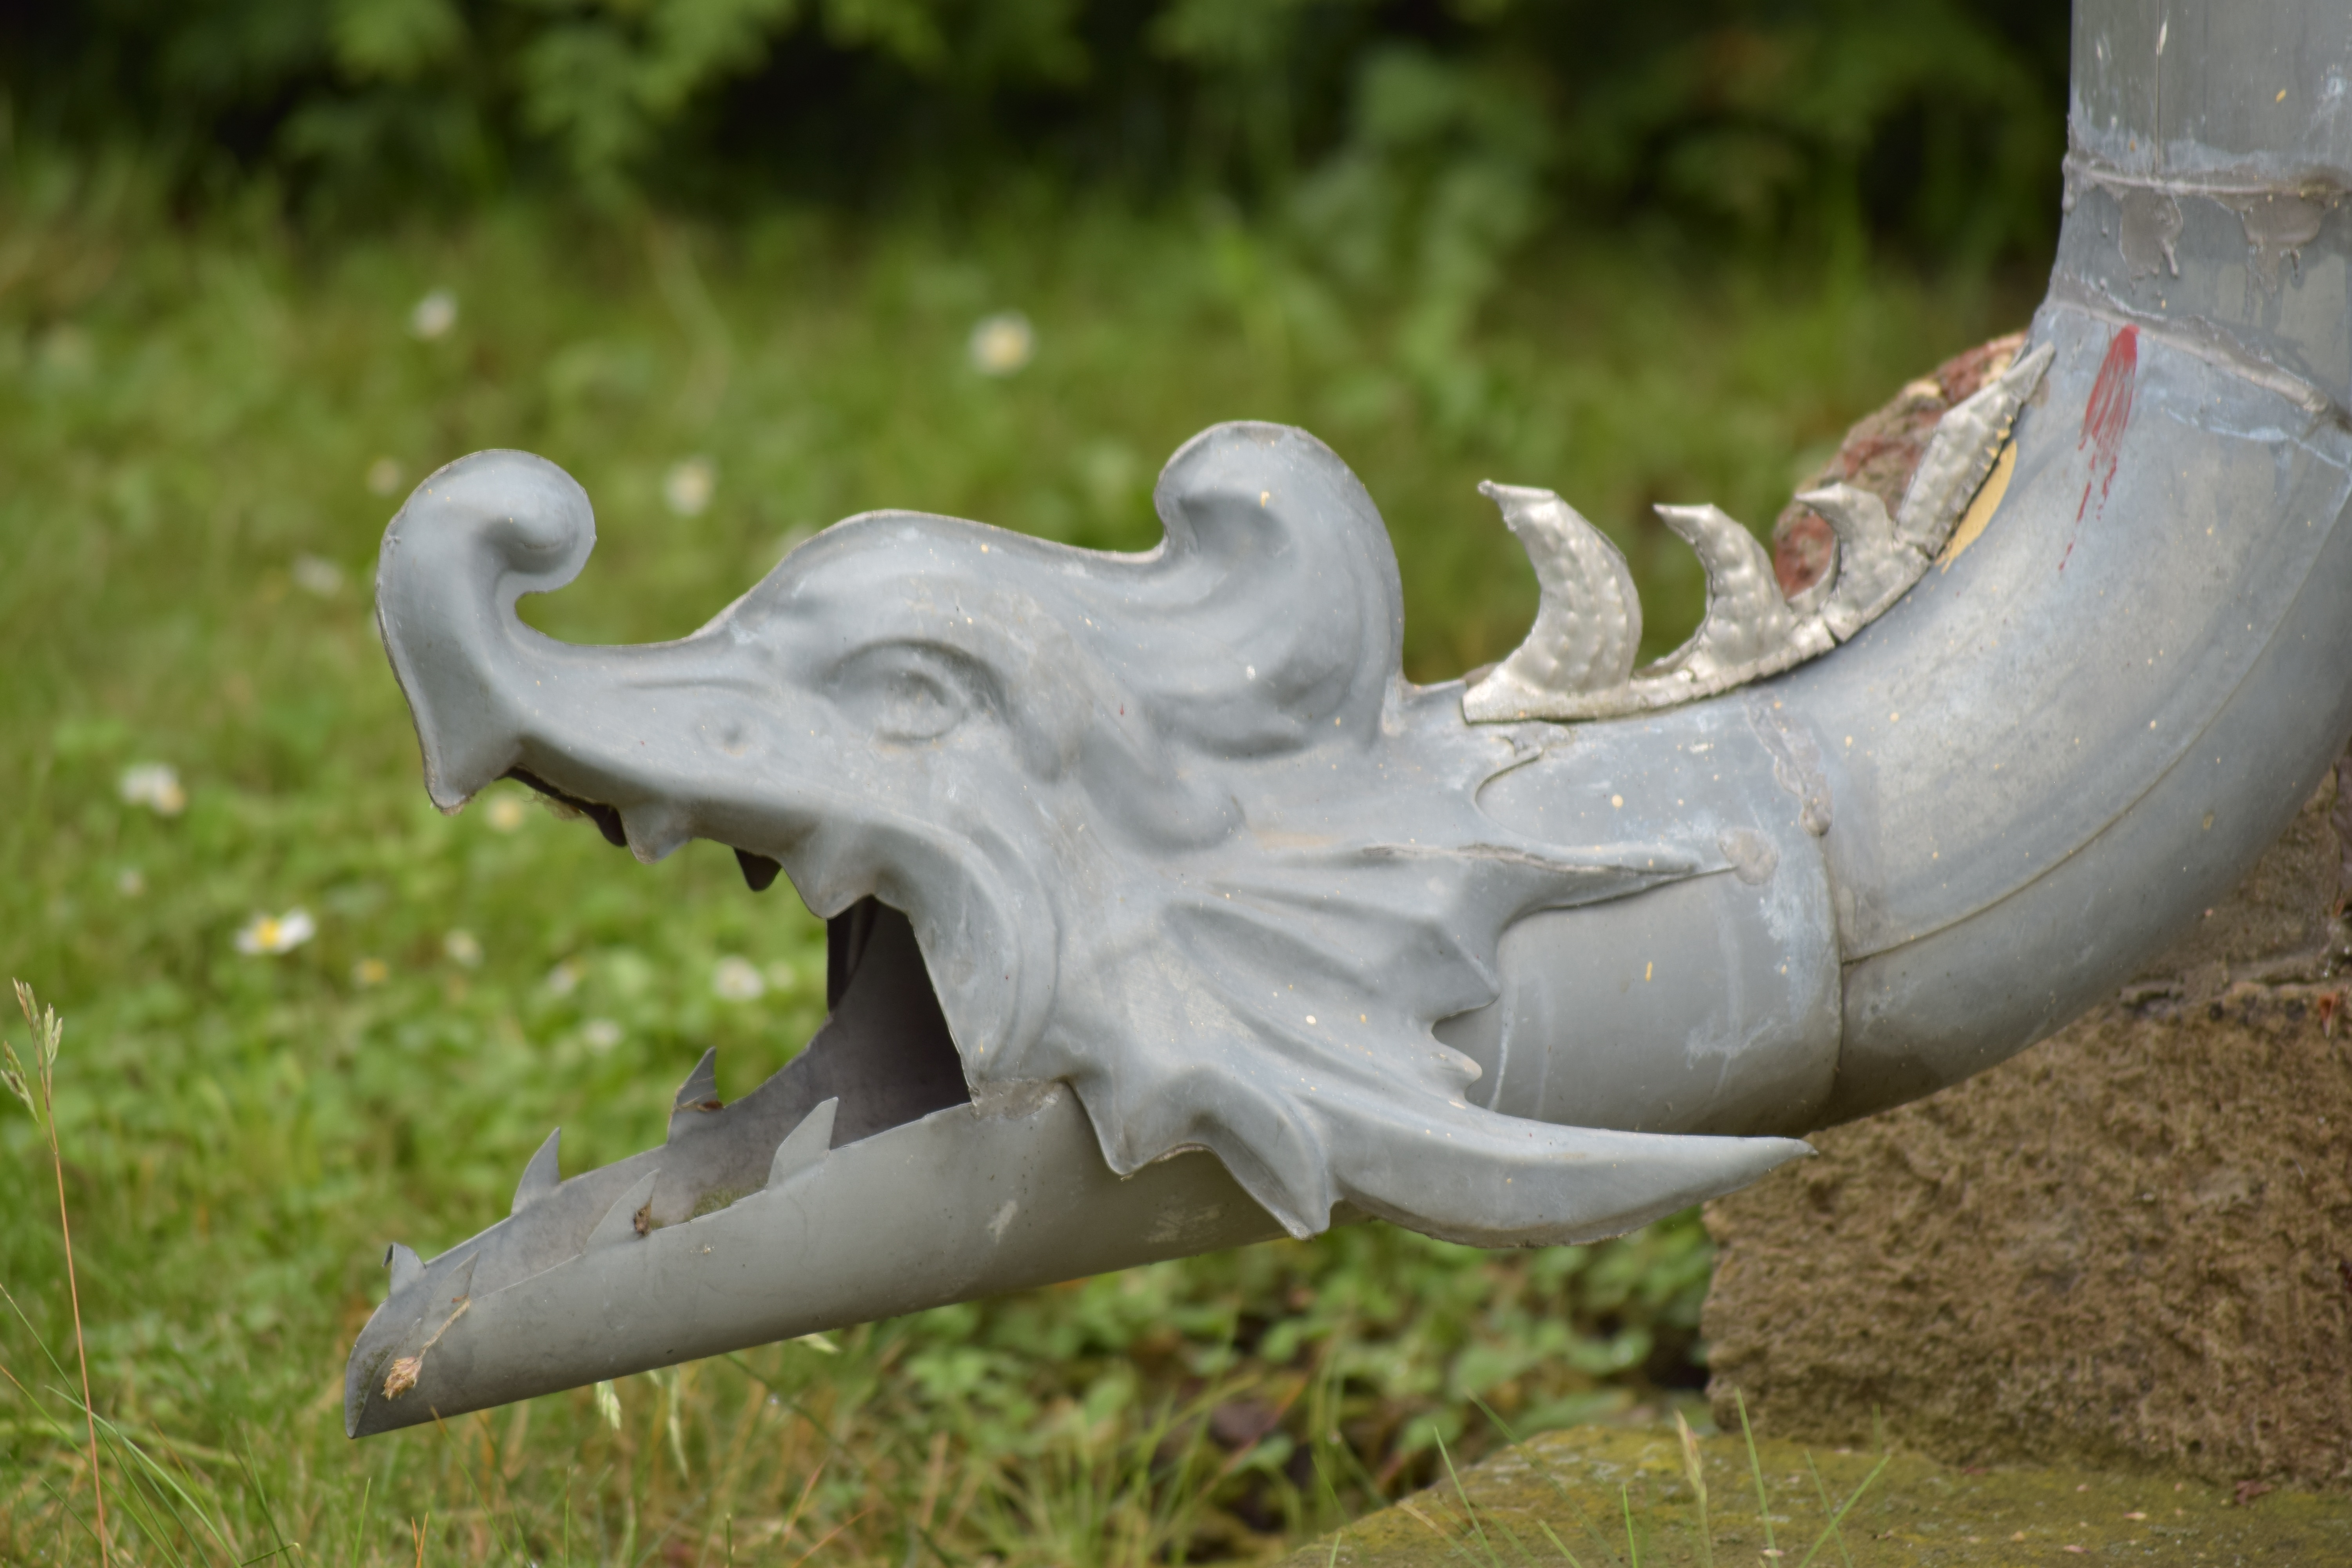
statue, horn, craft, fig, sculpture, art, gutter, carving, zinc, rarely, dragons